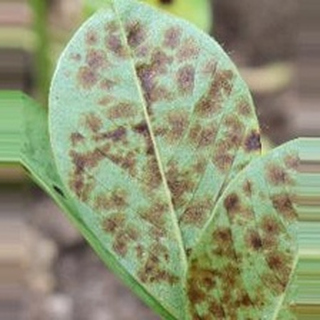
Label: groundnut_rust